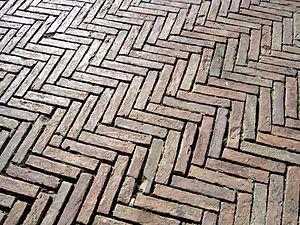
L’appareil en arête-de-poisson est un appareil architectural réalisé en disposant des briques ou des pierres plates inclinées à environ 45°, en changeant de sens à chaque strate successive, de manière à donner un aspect d'« arête de poisson ». Il est généralement confondu avec l’opus spicatum ; la différence réside dans le fait que dans l'appareil en arête-de-poisson, les pierres ou les briques sont dressées sans emboîtement avec les autres rangs, ceux-ci étant séparés par un lit de mortier horizontal rectiligne, et non en zigzag comme l'opus spicatum.
La Piazza del Campo est la place principale de la ville de Sienne. Elle est reconnaissable par sa forme incurvée inclinée comme un amphithéâtre, la partie basse donnant sur le Palazzo Pubblico et sa tour la Torre del Mangia haute de 102 m.
L'histoire de Sienne peut commencer par une légende si on se limite aux origines de son emblème, une louve culturellement issue de la louve romaine qui a nourrie Romulus et Rémus.